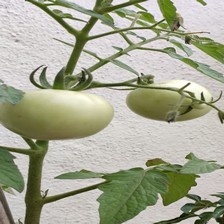
Label: tomato